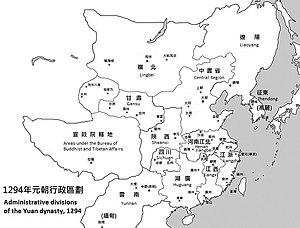
De 1270 à 1350, le Tibet se trouve sous le contrôle administratif de la dynastie Yuan à la suite de sa conquête par les chefs mongols Ködan Khan et Möngke Khan et l'unification de ses principautés religieuses et laïques. Fondée par Kubilaï Khan, la dynastie Yuan s'appuie sur la lignée des sakyapa du bouddhisme tibétain pour administrer le Tibet, recevant en échange ses enseignements spirituels. Depuis Pékin, un conseil général administre les affaires religieuses et séculières du Tibet sous la houlette du tuteur ou précepteur impérial nommé par l'empereur. Les régions de l'U et du Tsang sont divisées en 13 myriarchies, qui doivent chacune verser un tribut aux Mongols et leur fournir des soldats. À leur tête se trouvent treize myriarques nommés parmi les familles nobles ou les lignées religieuses.
La dynastie Yuan, officiellement le Grand Yuan, est une dynastie mongole fondée par Kubilai Khan, le chef du clan des Bordjiguines, qui règne sur la Chine de 1279 à 1368. Elle vient à la suite de la dynastie Song, qui avait régné sur la Chine entre 960 et 1127, puis sur la Chine du Sud entre 1127 et 1279, et précède la dynastie Ming. Bien que les Mongols aient régné pendant des décennies sur des territoires incluant la Chine du Nord, ce n'est qu'en 1271 que Kubilai Khan proclame officiellement la fondation de sa dynastie en suivant la tradition chinoise, et la conquête de la totalité de la Chine n'est achevée qu'en 1279. Son royaume est, à ce moment-là, isolé des autres Khanats et contrôle la plus grande partie de la Chine moderne et de ses environs, y compris le territoire qui correspond actuellement à la Mongolie. C'est la première dynastie non-chinoise à gouverner toute la Chine et elle dure jusqu'en 1368, date à laquelle la nouvellement fondée dynastie Ming chasse les empereurs Mongols de Chine, ce qui oblige les Gengiskhanides à se replier dans leur patrie mongole, ou ils fondent la dynastie Yuan du Nord.
L'histoire de l'administration territoriale de la Chine avant 1912 est complexe. Au cours de l'histoire, ce qui est communément appelé Chine a pris différentes formes et organisations politiques. Pour diverses raisons, à la fois les frontières et les noms des divisions politiques ont changé : parfois pour suivre la topographie, parfois pour affaiblir d'anciens États en les divisant et parfois pour réaliser un idéal philosophique ou historique. Dans l'histoire plus récente, le nombre de petits changements enregistrés est assez important. Au contraire, le manque d'informations claires et véridiques des temps anciens force les historiens et géographes à dessiner des frontières approximatives pour les différentes divisions. Toutefois, grâce aux archives impériales et aux descriptions géographiques, les divisions politiques peuvent parfois être redessinées avec précision. Pourtant, les changements naturels, tels que les changements dans le cours d'une rivière, ou le manque d'information peuvent rendre difficiles les reconstitutions des tracés pour les temps anciens.